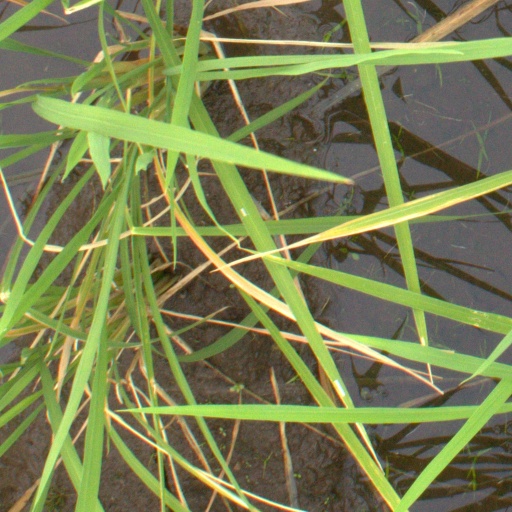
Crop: rice